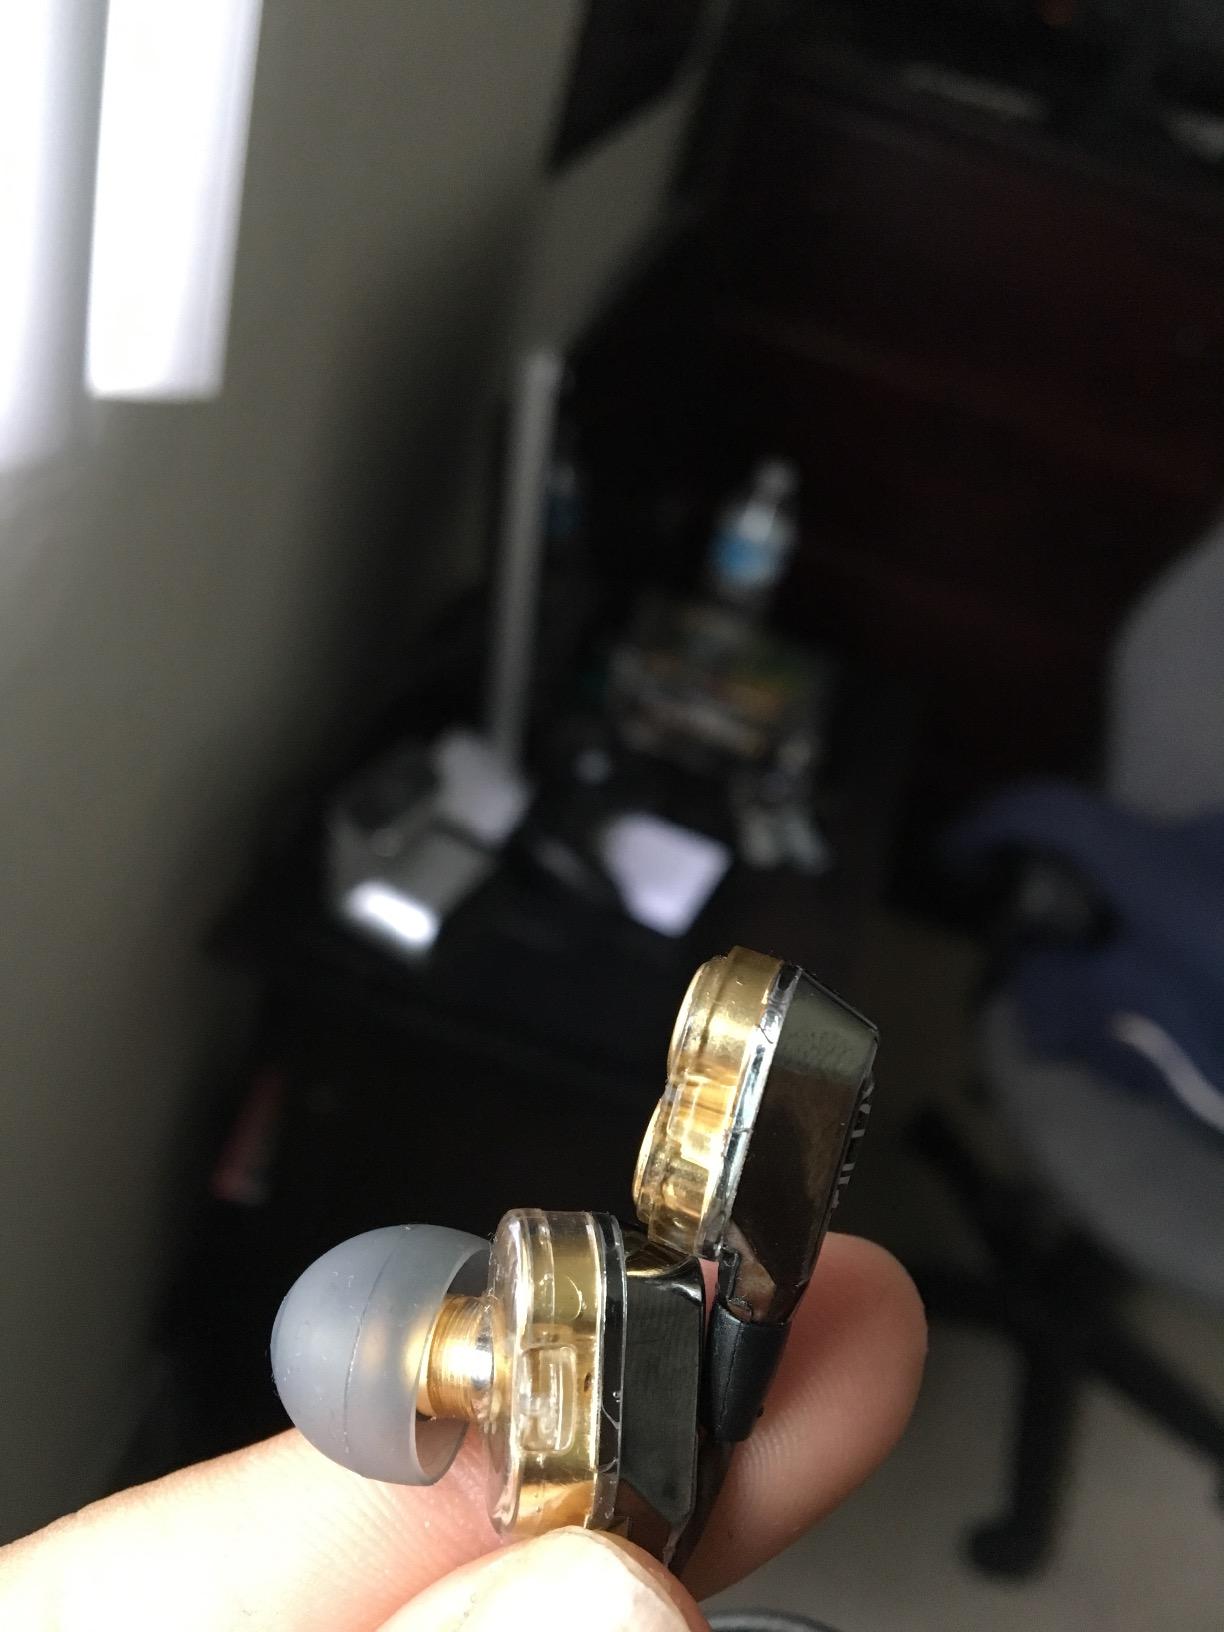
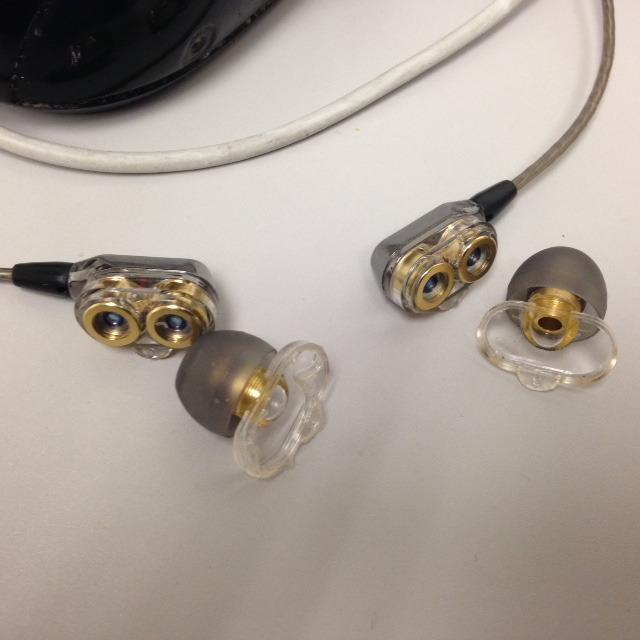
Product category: headphones
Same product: yes